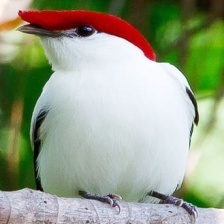
Species: ARARIPE MANAKIN
Scientific name: ANTILOPHIA BOKERMANNI